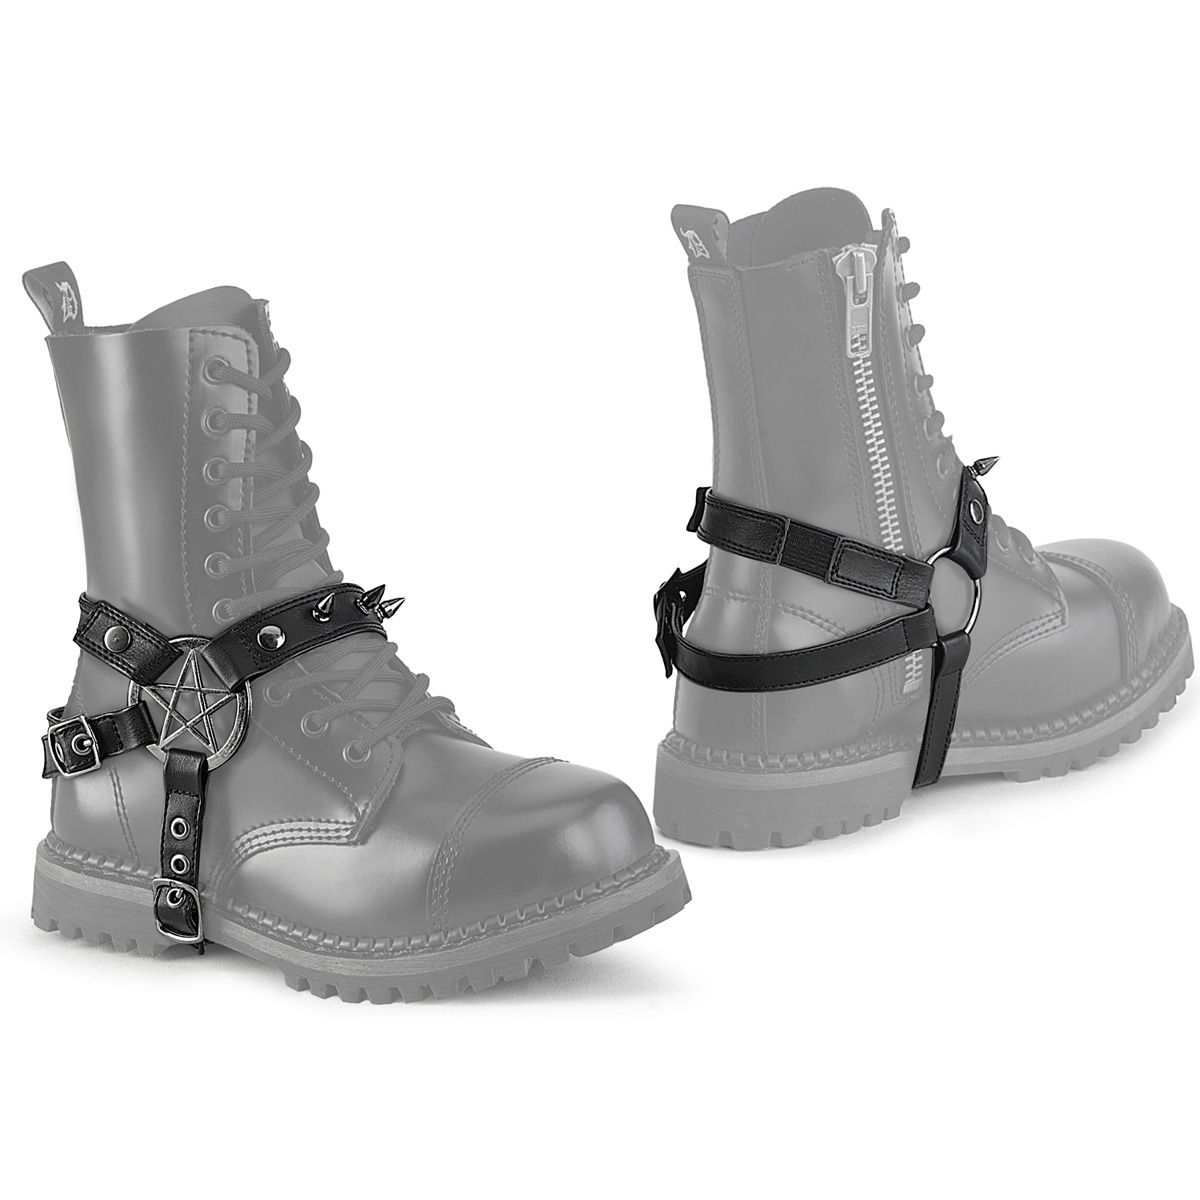
DA510/BVL | Harness
DEMONIA | DA-510 Blk Faux Leather Size: 1 (One Size) A Pair of Faux Leather Boot Harnesses Featuring Spike Studs & Pentagram Center, Adjustable Buckle Straps
Brand: Demonia
Category: Apparel & Accessories > Shoe Accessories